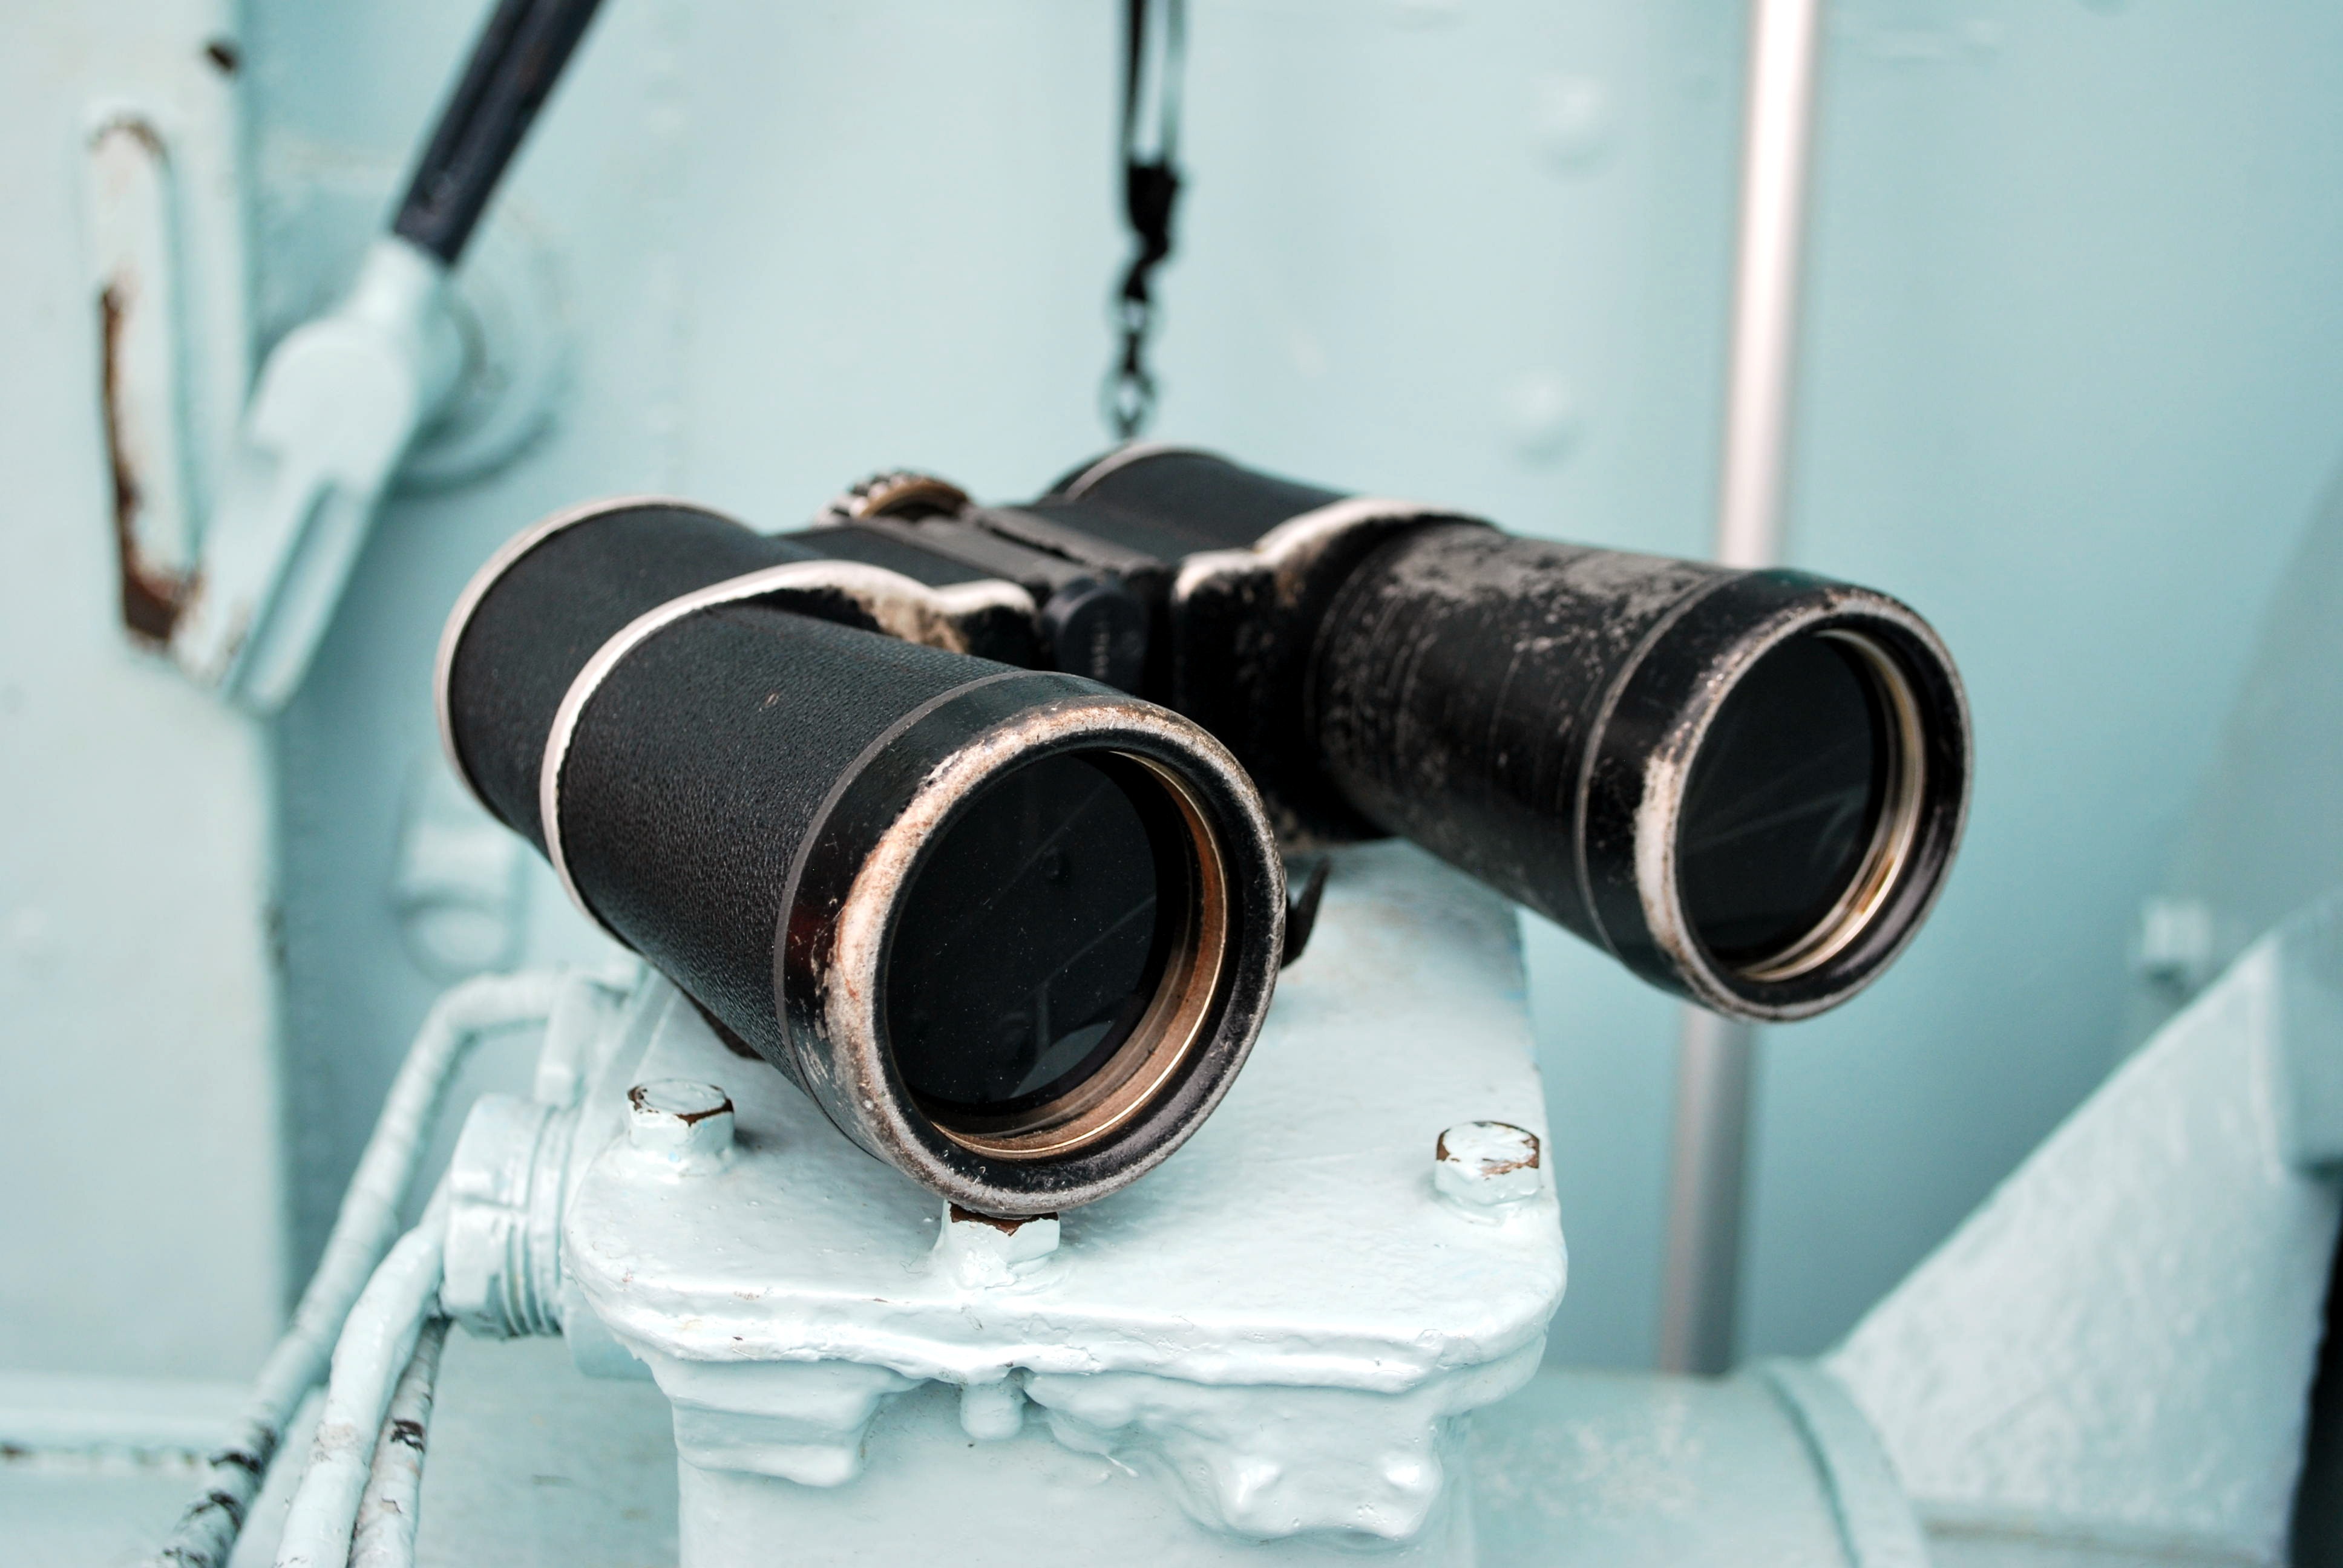
close up, product, observation, binoculars, optical instrument, the telescope